Which point is corresponding to the reference point?
Reference image:
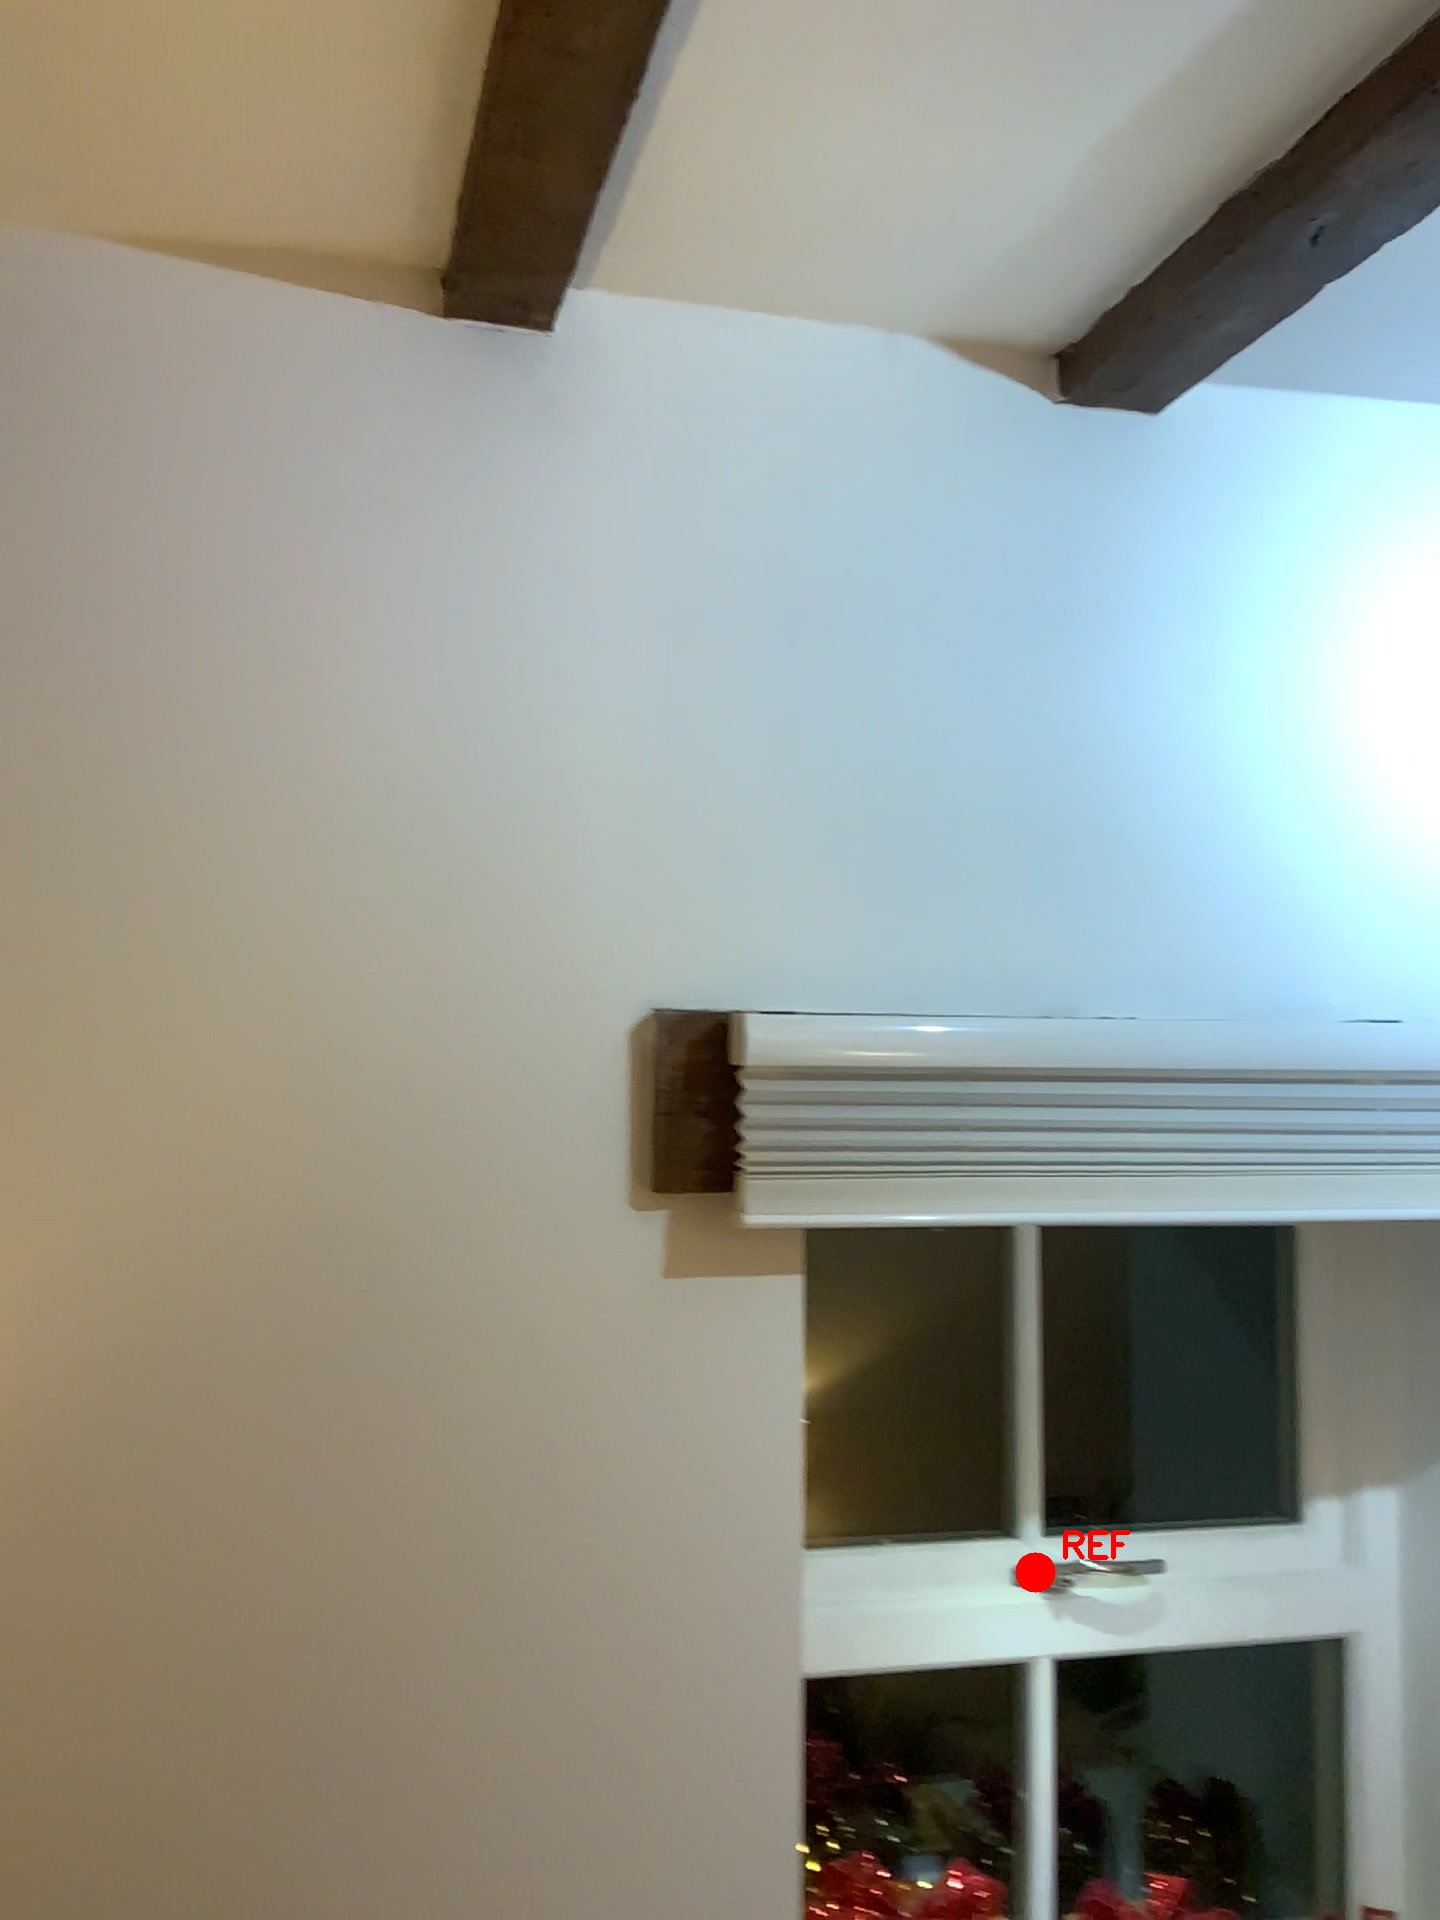
Option image:
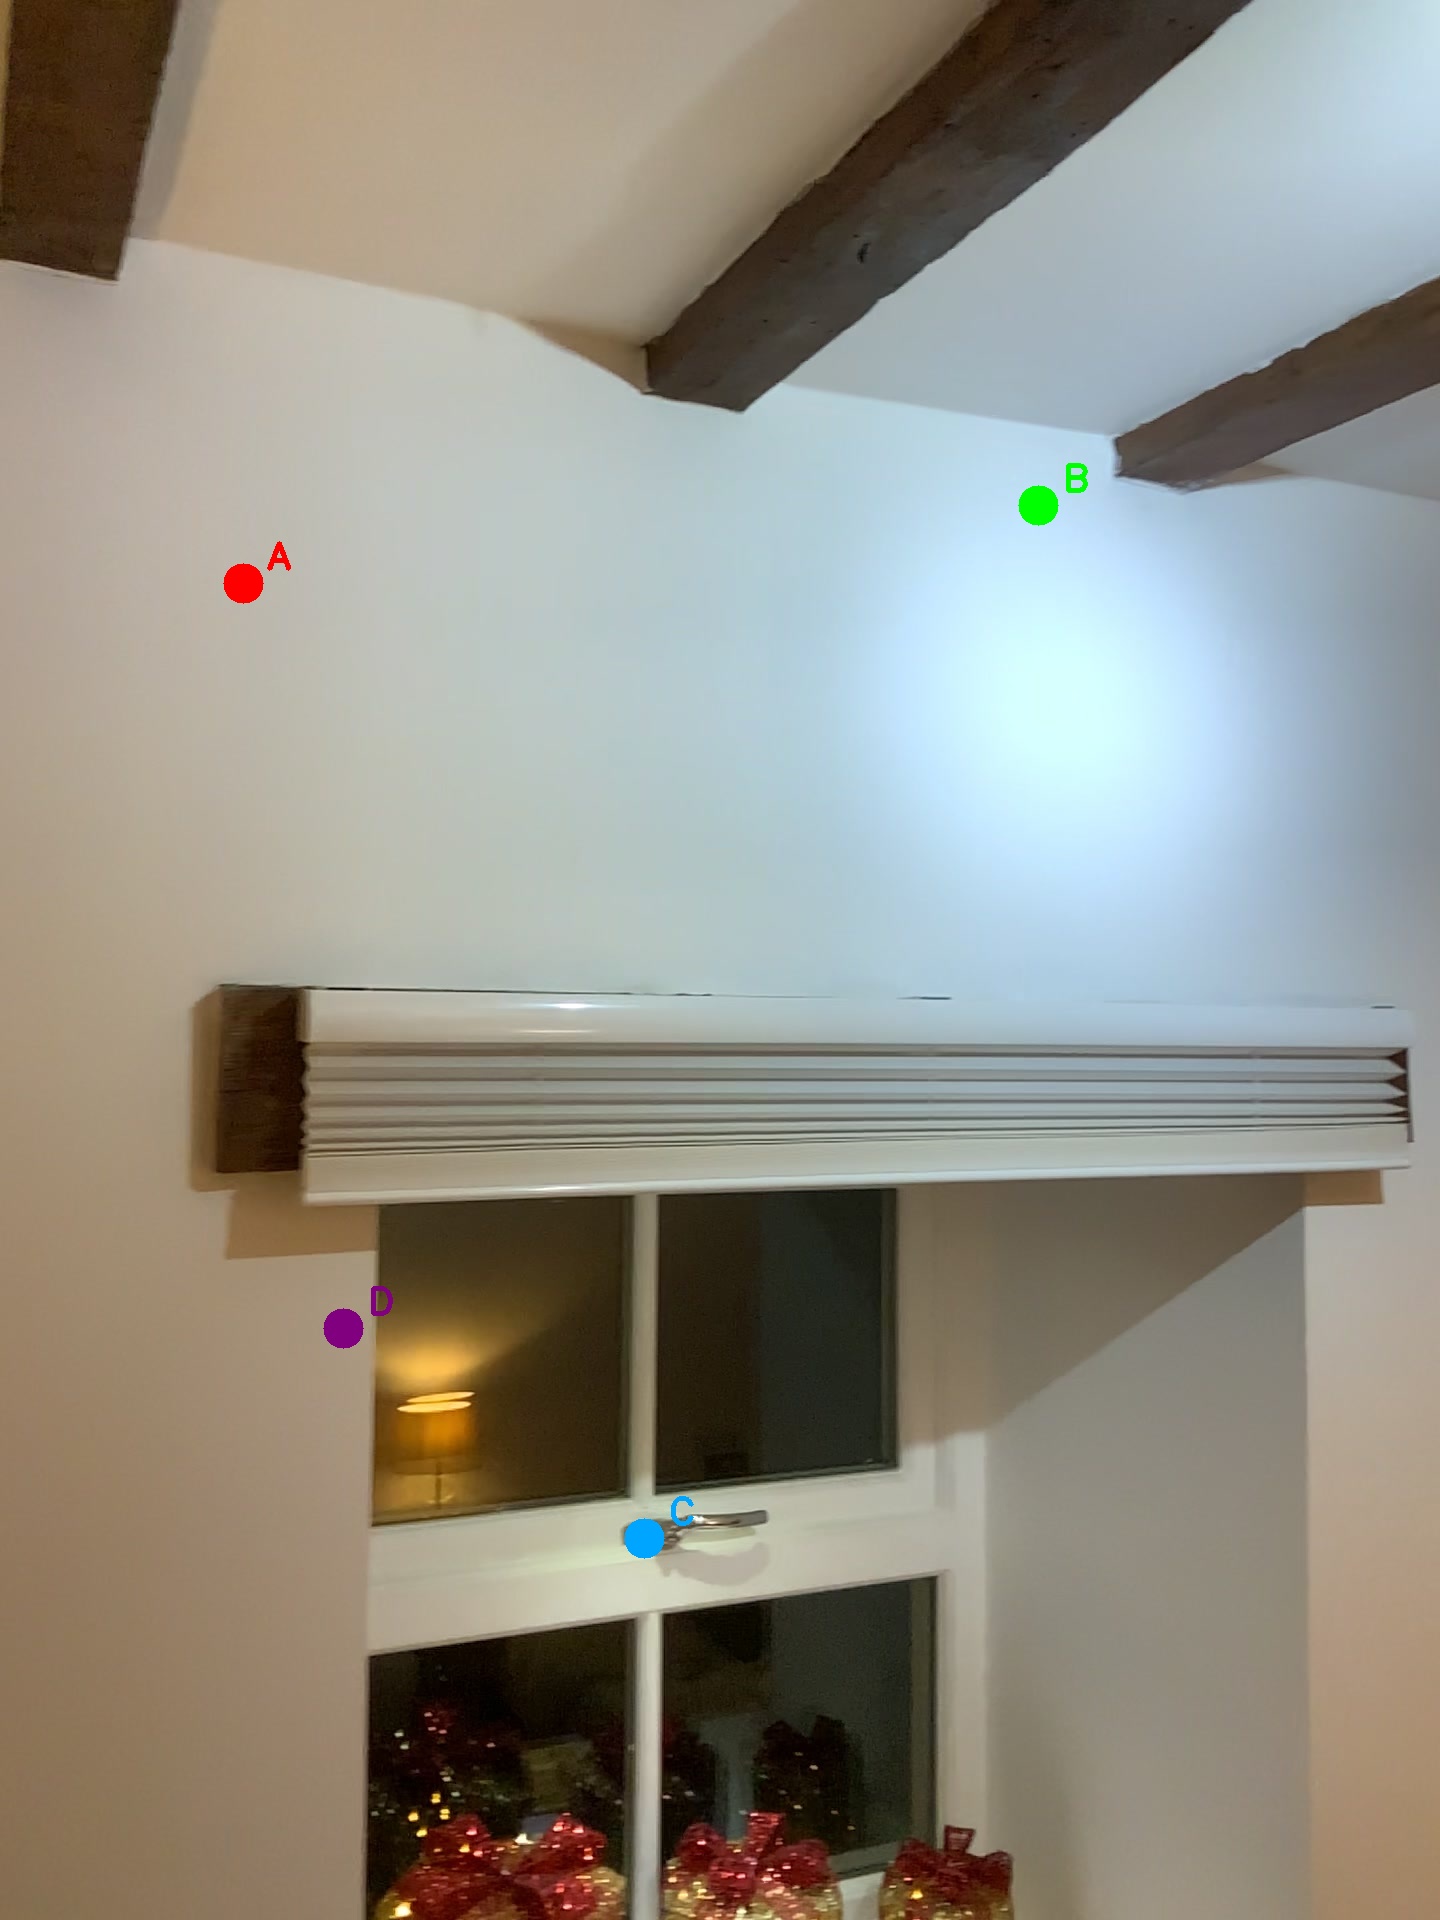
Choices:
Point A
Point B
Point C
Point D
Answer: (C)